Eduardo Darino

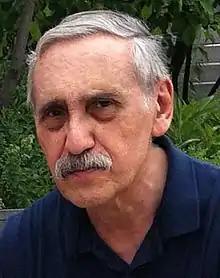
Darino, at his studio

Eduardo Darino is a Uruguayan film producer, director, animator, and cartoonist.